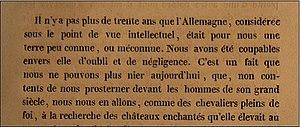
Début de la préface à ""De l'Allemagne"" écrite par l'académicien Xavier Marmier dans l'édition de 1839.
De l'Allemagne est un essai littéraire et philosophique de Madame de Staël. L'ouvrage de Germaine de Staël contient une mine d'observations historiques et contemporaines, sur la littérature et les arts, les sciences et la nouvelle philosophie développés dans l'ombre du pays des Lumières, de l'autre côté du Rhin.